The Bing Crosby Show (1964 TV series)

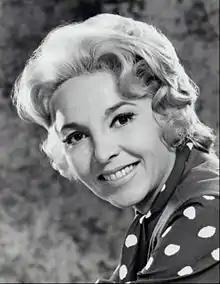
Beverly Garland

The Bing Crosby Show is a 28-episode sitcom television program starring crooner, film star, iconic phenomenon, and businessman Bing Crosby and actress Beverly Garland as a married couple, Bing and Ellie Collins, rearing two teenaged daughters during the early 1960s. In the format, Crosby portrayed a former entertainer turned architectural designer with a penchant for singing, and each episode usually contained at least one song. Produced by Crosby's own company, affiliated with Desilu Studios and subsequently CBS Paramount Television, the series aired on ABC from September 14, 1964, to April 19, 1965. Rebroadcasts continued until June 14.